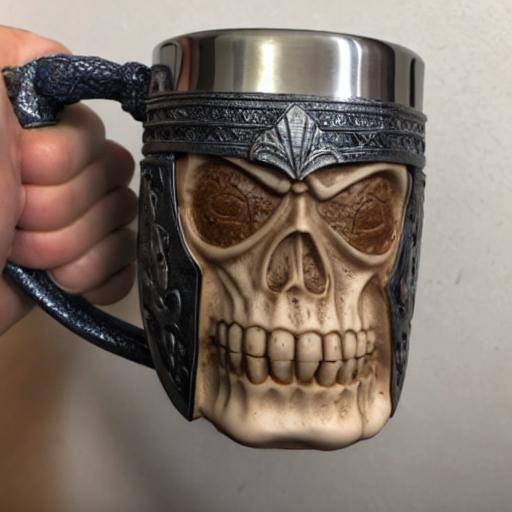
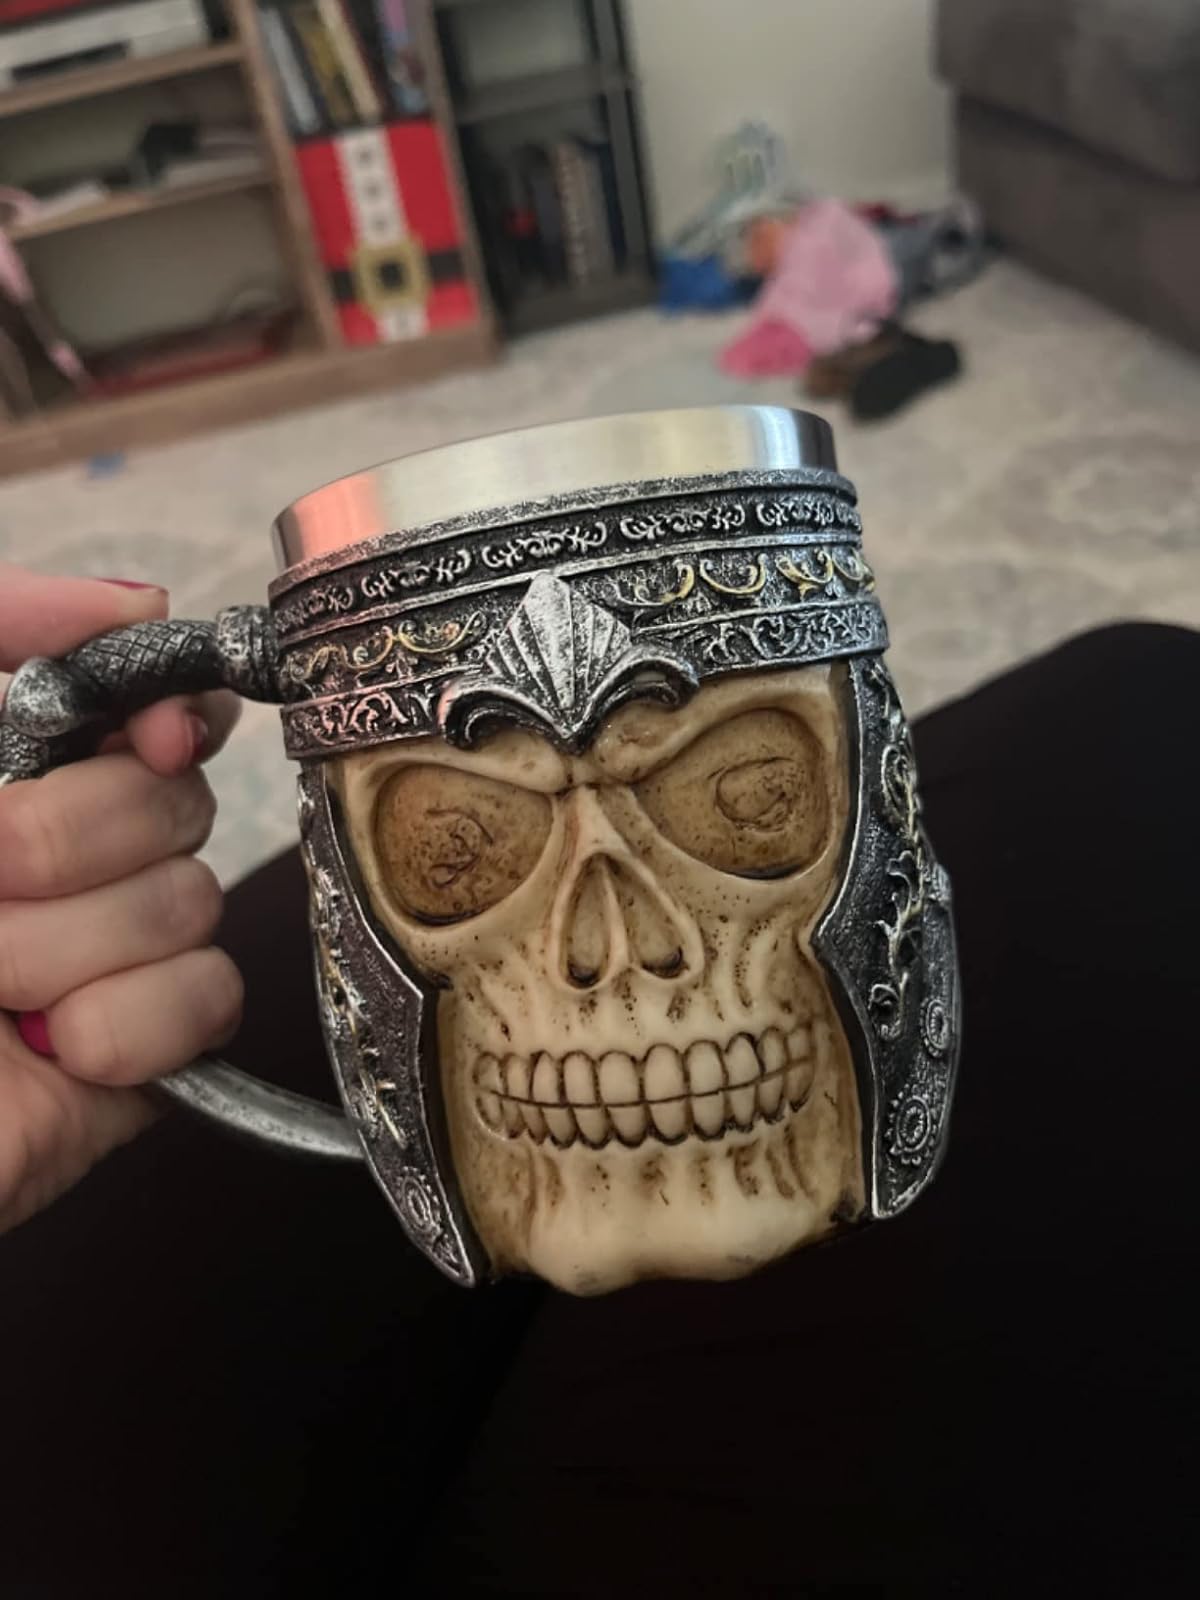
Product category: items_mug
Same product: no